LGBTQ people in Brazil

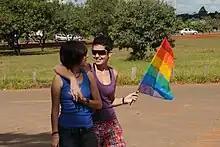
Lesbian couple in Brasília.

Same-sex relationships in the same home by Brazilian regions, according to the 2010 IBGE Census: